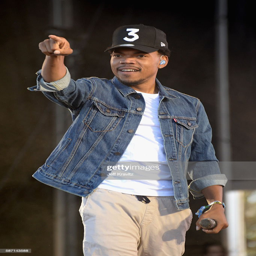
recording artist music video performer performs during the festival .